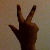
The image shows a hand gesture representing the number 3 in Indian Sign Language.